Sebastian Vettel

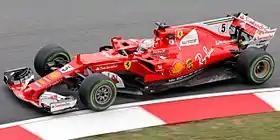
Vettel at the 2017 Malaysian Grand Prix

His third season at Ferrari started with victory in Australia, his first in 18 months. The early form continued the following races, winning in Bahrain and Monaco, and finishing second in China, Russia and Spain. In Russia, Vettel took his first pole position in 18 months and with Räikkönen alongside him, Ferrari had their first front row lock out since the 2008 French Grand Prix. Vettel's lead at the top of the standings increased to 25 points after the Monaco Grand Prix, Ferrari's first victory at the circuit since Schumacher won there in 2001.